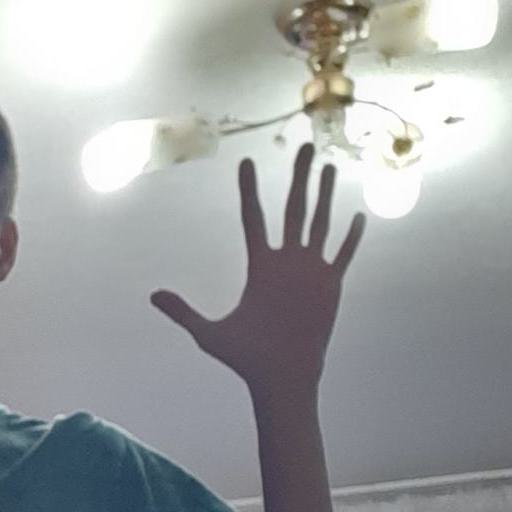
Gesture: palm